Toys and games in ancient Rome

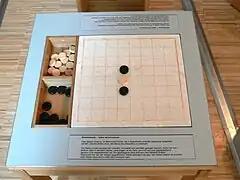
Modern reconstruction of "Ludus Latrunculorum"

For Roman children, another common variety of gambling in Ancient Rome involved the usage of nuts. The Latin phrase , “to leave the walnuts behind,” metaphorically referred to abandoning childhood and entering maturity. Imagery on Roman child sarcophagi depict children playing with toy nuts. Depictions from a mid-3rd century sarcophagus in Ostia portray groups of young boys playing with nuts; two are fighting over a toy nut while another prepares to throw a nut. Another child sarcophagus dated to the late 3rd century depicts groups of young girls and boys engaged in play with toy nuts. The boys are depicted with more active play: they grab, touch and restrain each other; one boy is depicted with his tunic falling off. In contrast, the young girls are portrayed as more organized, less active, more well-kempt, and more sedentary; they are not physically active, unlike the boys.